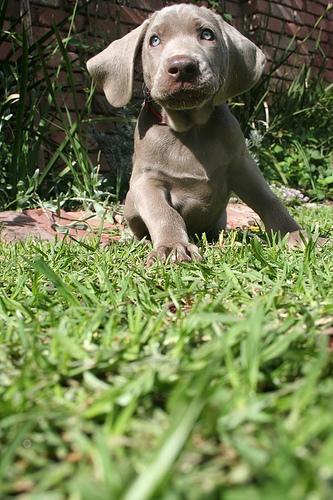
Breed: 235-n000096-Weimaraner